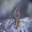
Label: bird